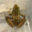
Label: frog